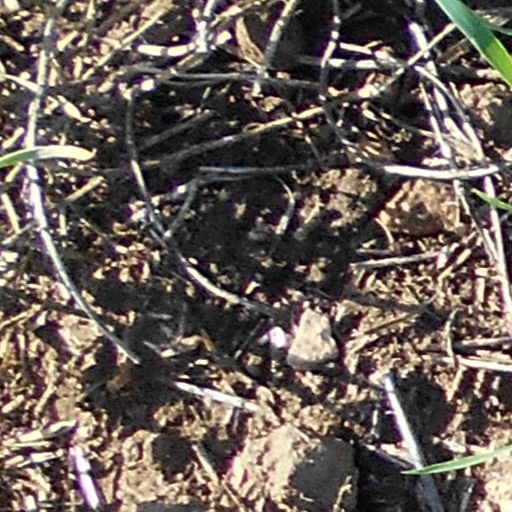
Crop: wheat